Tommaso Ciampa

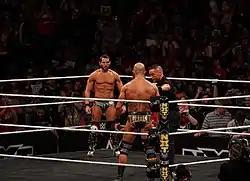
Ciampa (front) facing Johnny Gargano at in April 2018

On January 27, 2018, Ciampa returned at , attacking Gargano with a crutch to close the show. He then cost Gargano his NXT Championship match against Andrade "Cien" Almas on the February 21 episode of "NXT", forcing Gargano to leave NXT as per the pre-match stipulation. Ciampa made his in-ring return in the main event of , losing to Gargano in an unsanctioned match, resulting in Gargano being reinstated to NXT. Their feud would continue throughout the following weeks in which they attacked each other and interfered in each other's matches, leading to a Chicago Street Fight at , which Ciampa won.